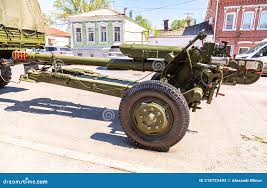
Label: Self Propelled Artillery